Korea Federation for Environmental Movements

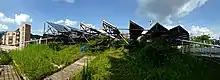
Solar Panels of KFEM Office in Seoul

The Citizens' Information Center for Environment (Information Center) originated from the Information Center of Korean Anti-Pollution Movement Association (KAPMA) in February 1991. It became one of six affiliated organizations of KFEM in February 1995. Managing the KFEM homepage, CICE aims to raise public awareness of environmental issues and suggests eco-friendly policies to society.